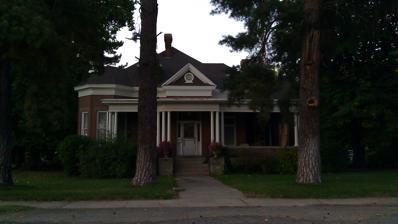
Building: Samuel I. and Olena J. Goodwin House
Country: United States of America
Year built: 1907
Historic house in Utah, United States United States historic place Samuel I. and Olena J. Goodwin House U.S. National Register of Historic Places Show map of Utah Show map of the United States Location 80 West 400 North, Lehi, Utah Coordinates 40°23′34″N 111°50′59″W / 40.39278°N 111.84972°W / 40.39278; -111.84972 Area less than one acre Built 1907 Architectural style Late Victorian , Classical Revival MPS Lehi, Utah MPS NRHP reference No. 98001453 Added to NRHP December 4, 1998 The Samuel I. and Olena J. Goodwin House at 80 West 400 North in Lehi, Utah , United States, was built in 1907.  It was listed on the National Register of Historic Places in 1998. References